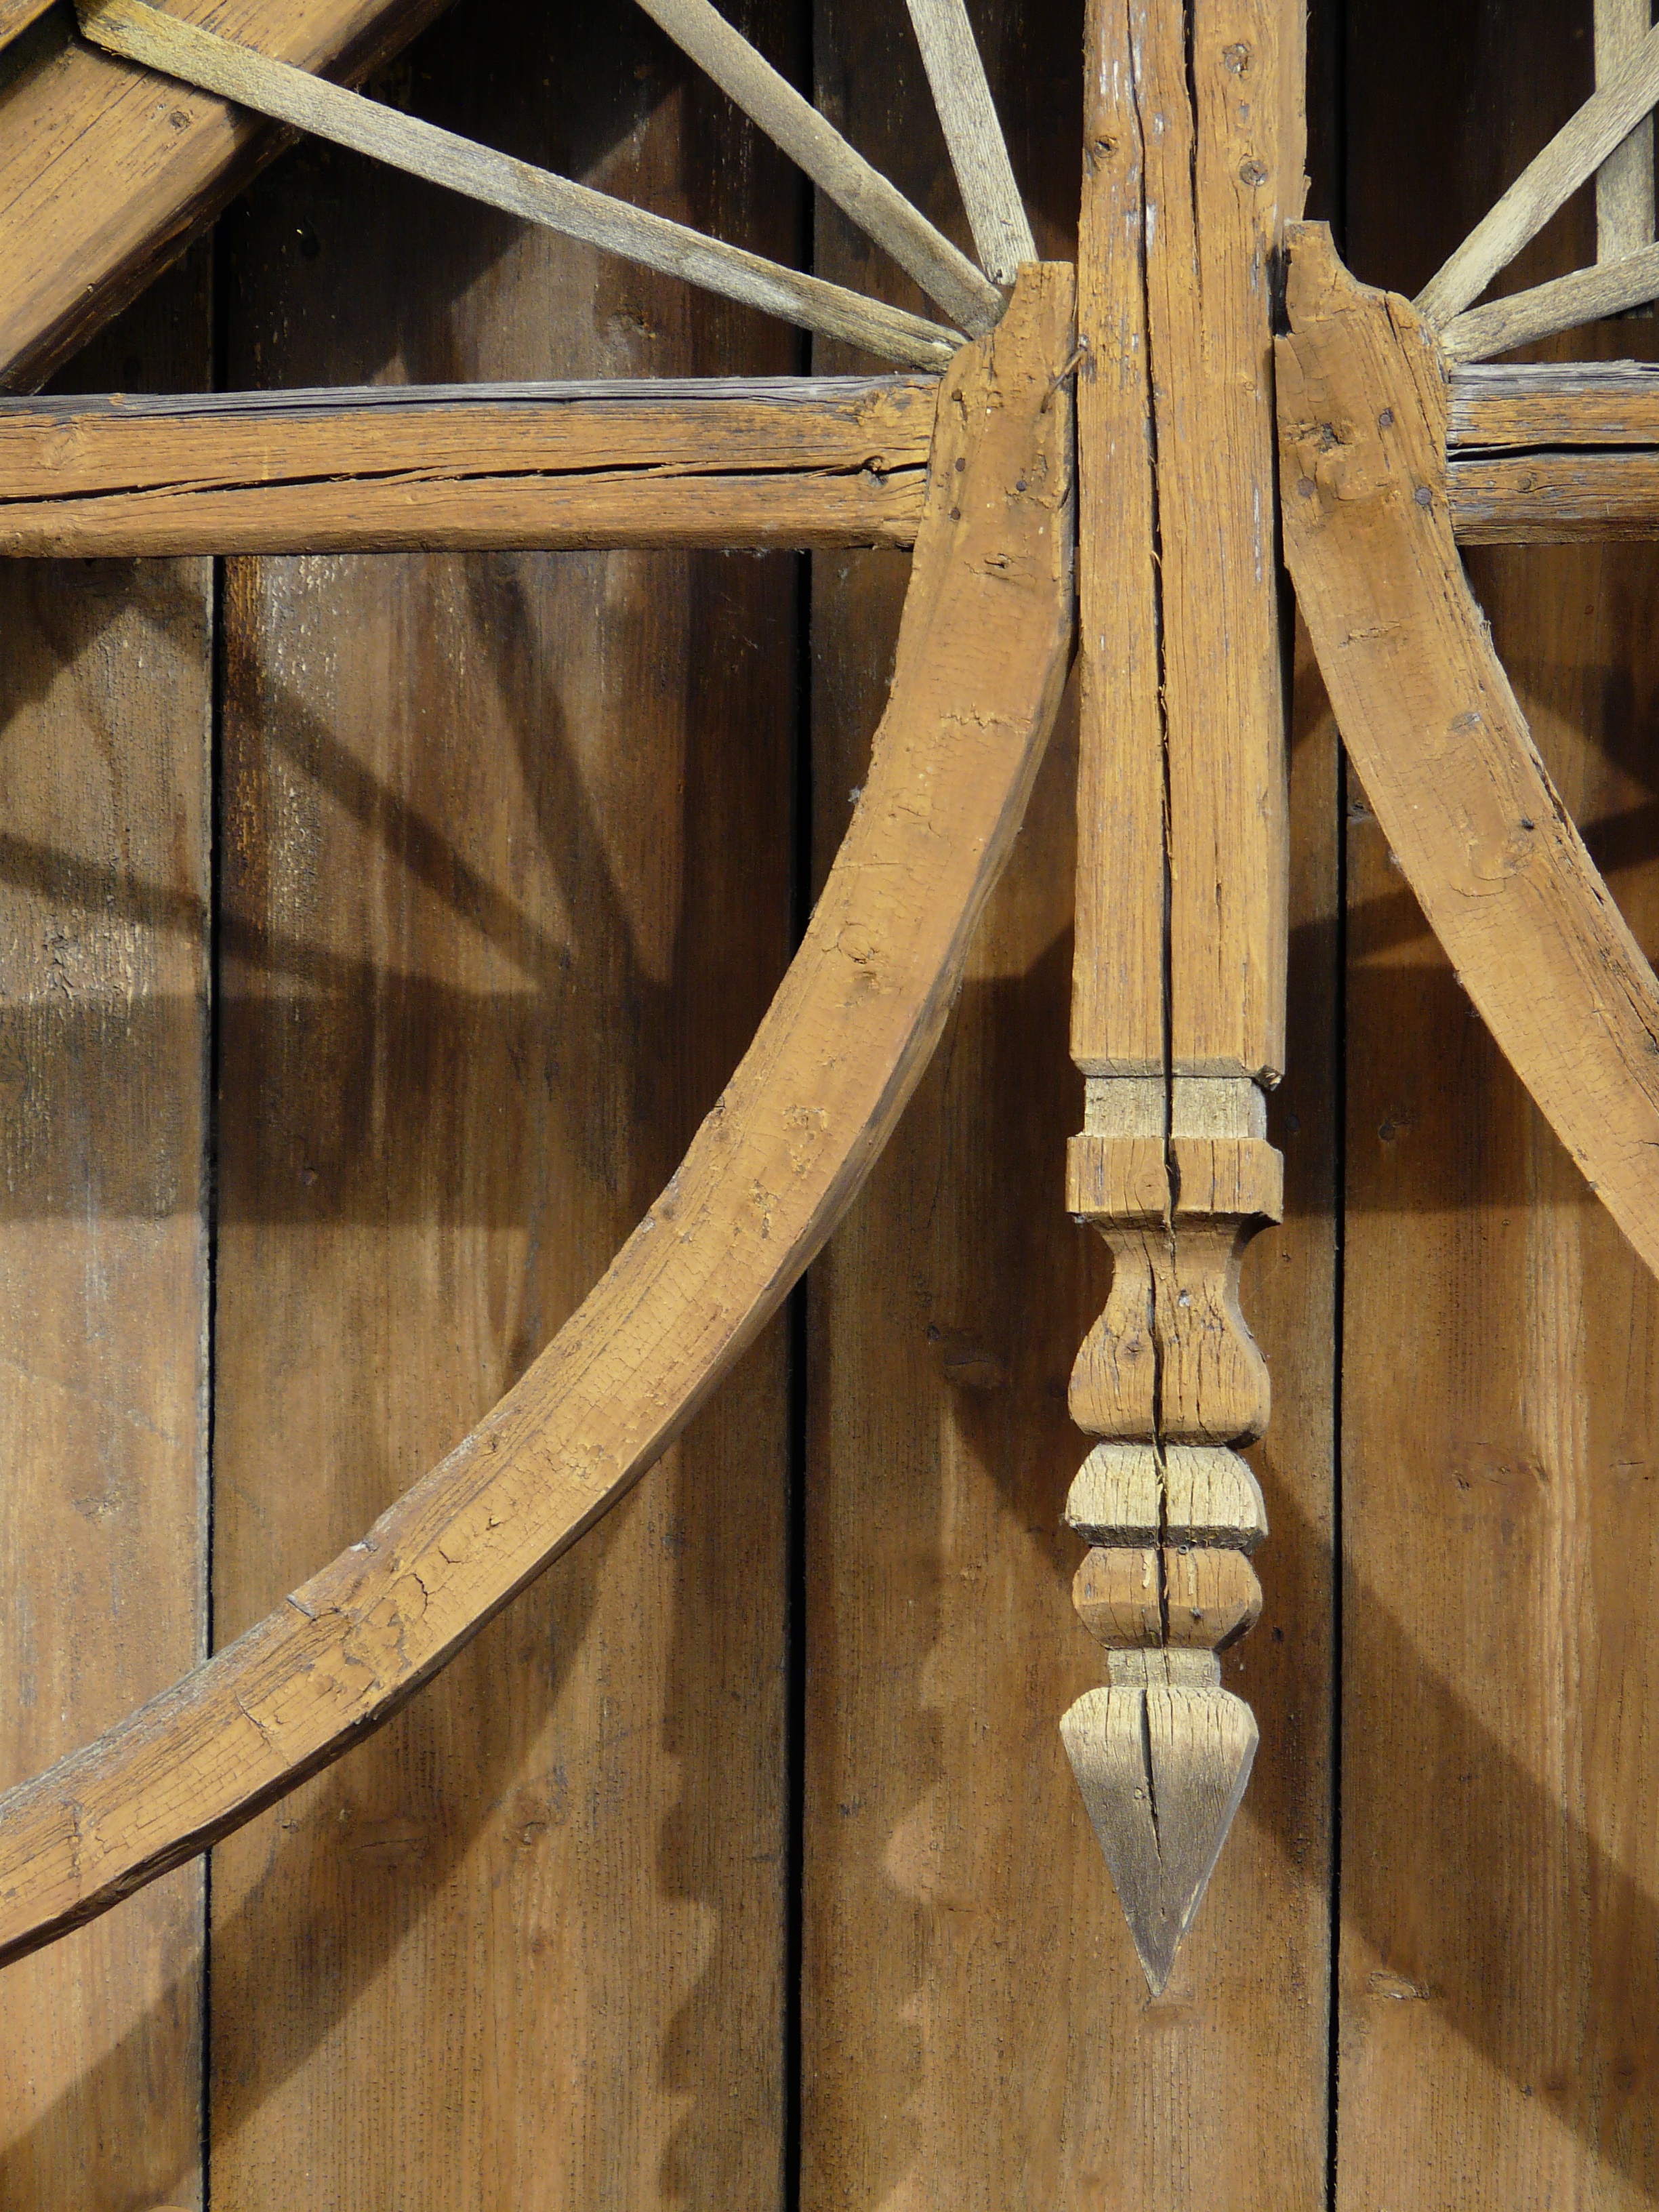
light, wood, sun, house, floor, roof, rustic, beam, village, arch, shadow, brown, ancient, lathe, furniture, lighting, handrail, old house, stairs, boards, wooden, shield, iron, detail, carving, top, flooring, the ancient, man made object, roubenka